Neiditz Building

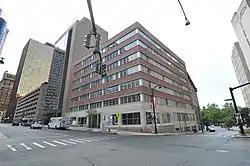

The Neiditz Building is a historic commercial building at 111 Pearl Street in Hartford, Connecticut. Built in 1950, it was the first major new office building to be built following the Great Depression. It was listed on the National Register of Historic Places in 2020.